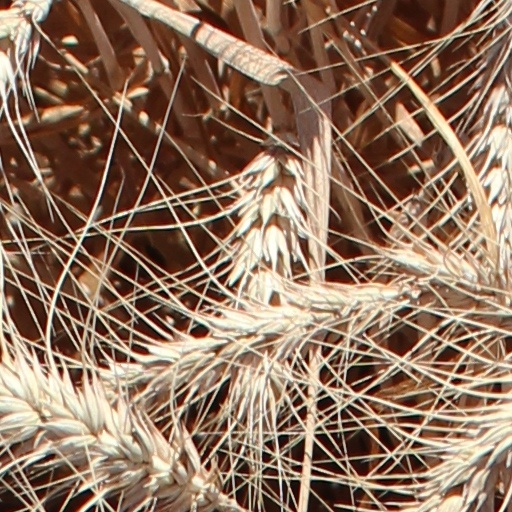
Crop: wheat